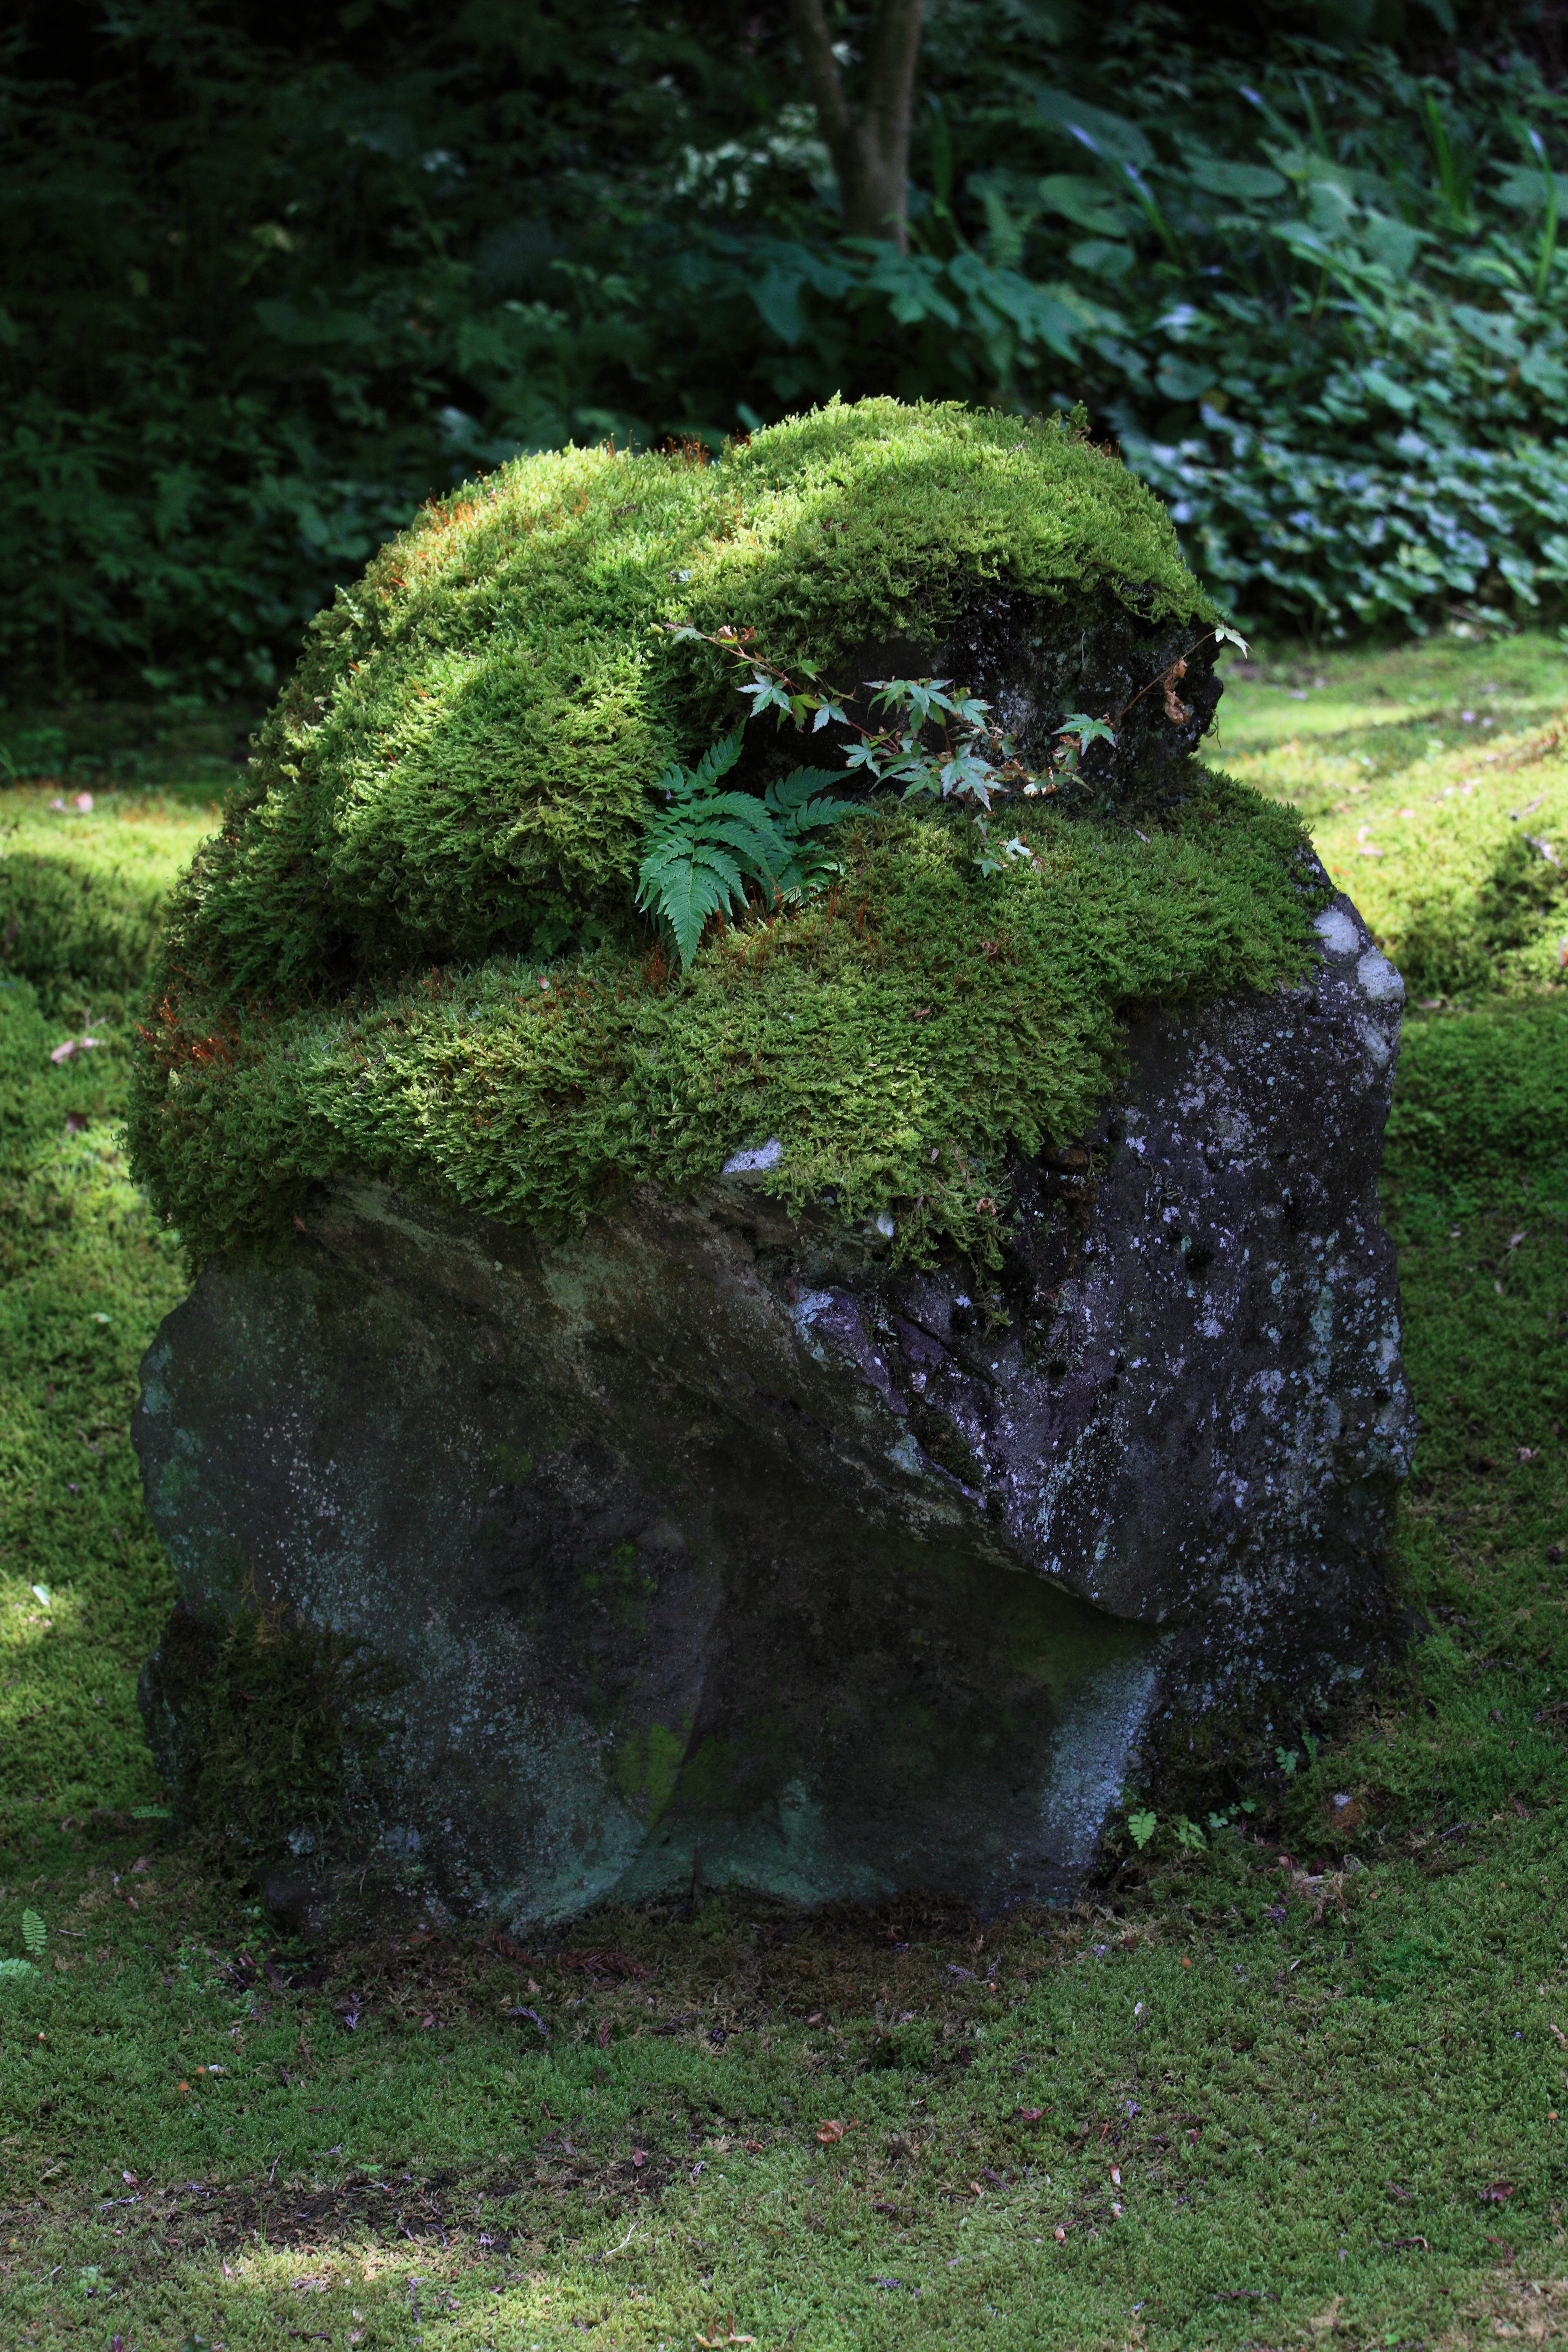
tree, grass, rock, plant, lawn, leaf, flower, trunk, moss, green, high, botany, garden, sculpture, art, shrub, 5d, hires, woodland, markii, hi, res, resolution, woody plant